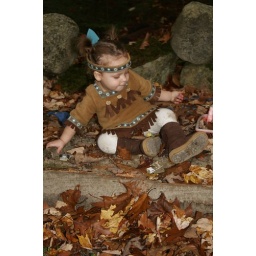
Playing Pocahontas in the sand box